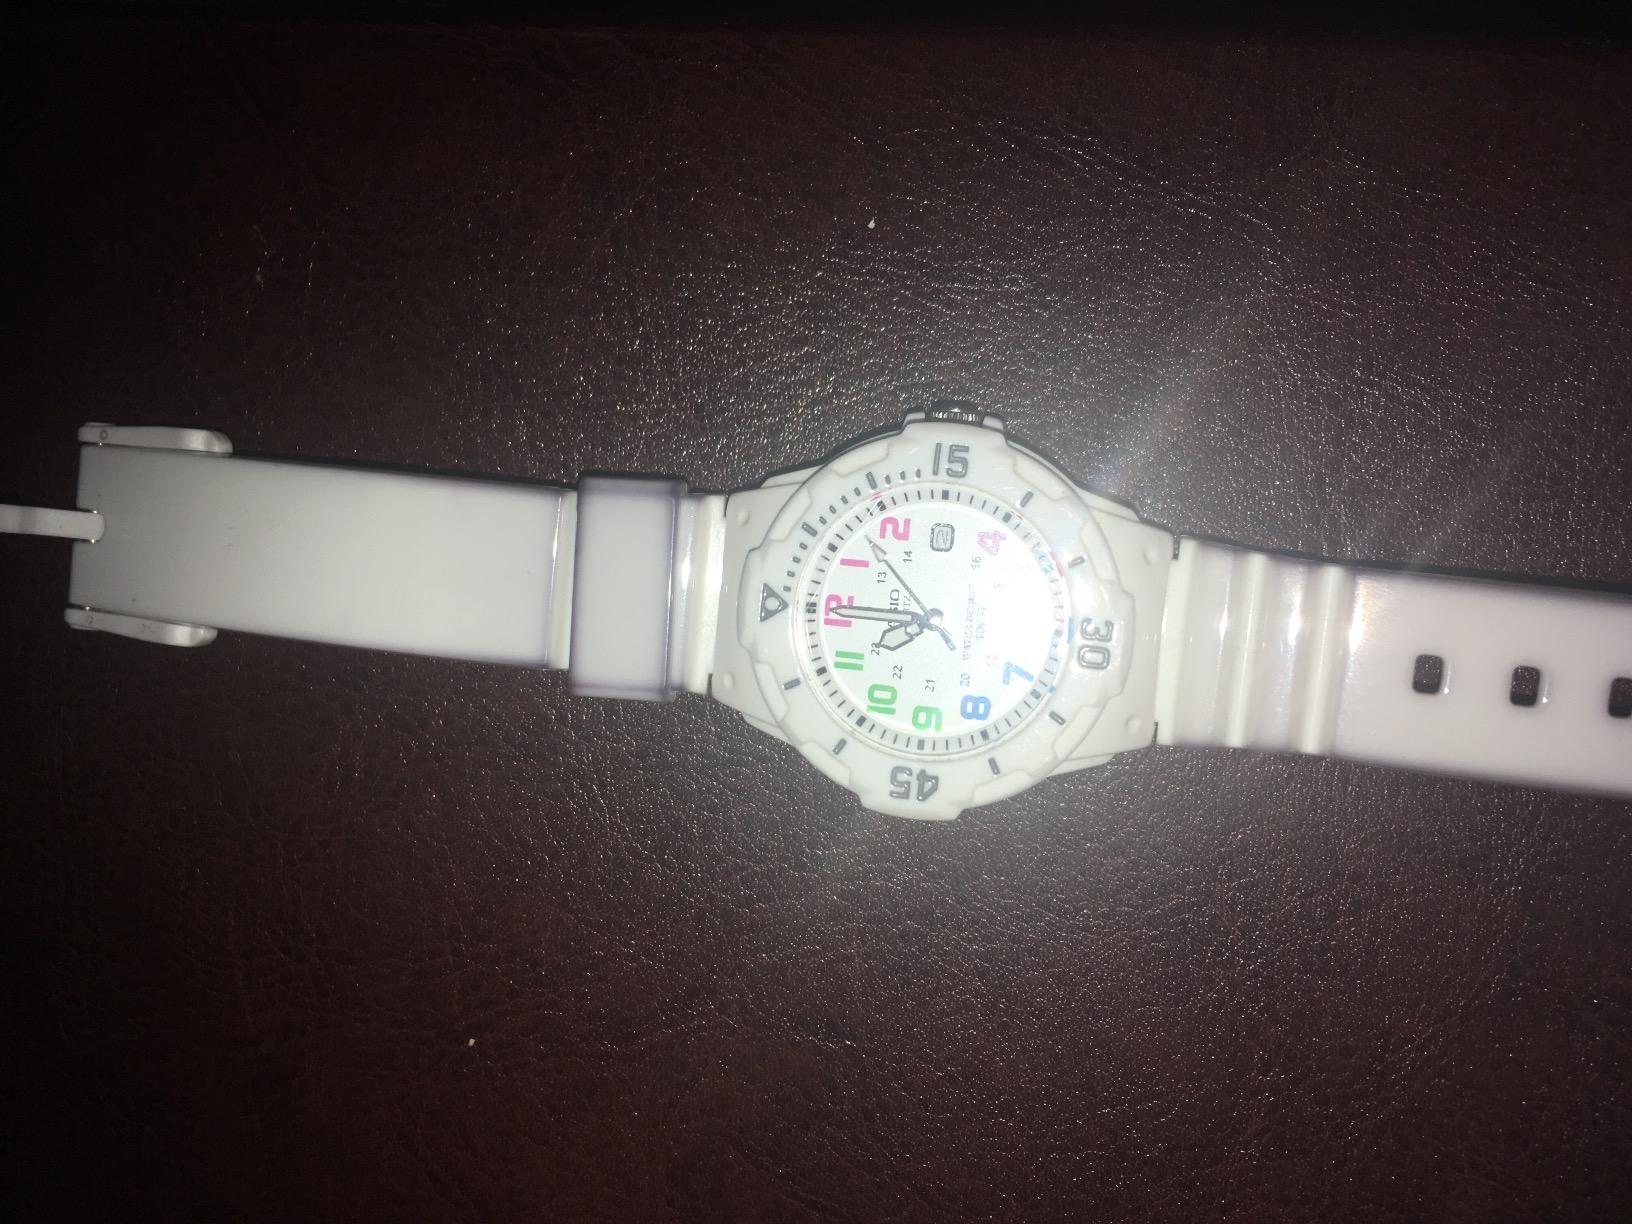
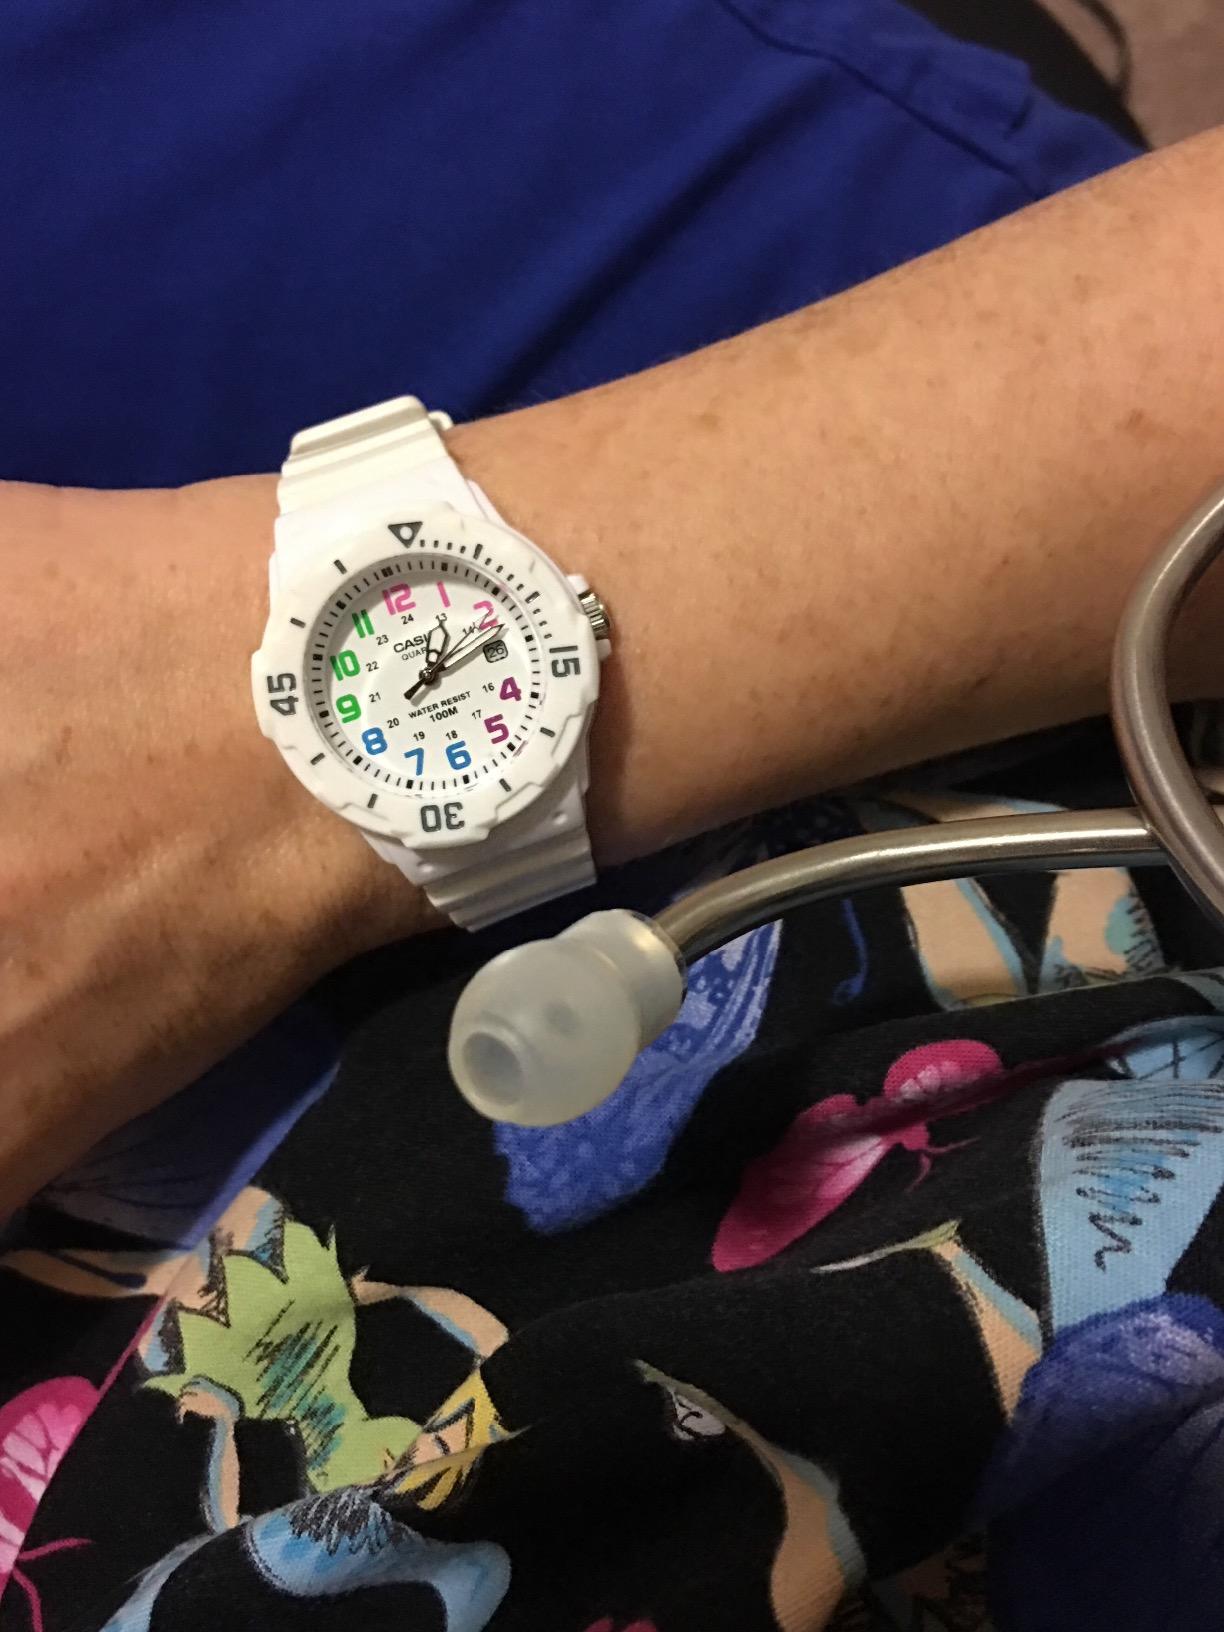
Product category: accessories_watch
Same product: yes